History of the camera

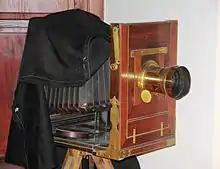
Late 19th-century studio camera

The first permanent photograph of a camera image was made in 1826 by Nicéphore Niépce using a sliding wooden box camera made by Charles and Vincent Chevalier in Paris. Niépce had been experimenting with ways to fix the images of a camera obscura since 1816. The photograph Niépce succeeded in creating shows the view from his window. It was made using an 8-hour exposure on pewter coated with bitumen. Niépce called his process "heliography". Niépce corresponded with the inventor Louis Daguerre, and the pair entered into a partnership to improve the heliographic process. Niépce had experimented further with other chemicals, to improve contrast in his heliographs. Daguerre contributed an improved camera obscura design, but the partnership ended when Niépce died in 1833. Daguerre succeeded in developing a high-contrast and extremely sharp image by exposing on a plate coated with silver iodide, and exposing this plate again to mercury vapor. By 1837, he was able to fix the images with a common salt solution. He called this process "Daguerreotype", and tried unsuccessfully for a couple of years to commercialize it. Eventually, with help of the scientist and politician François Arago, the French government acquired Daguerre's process for public release. In exchange, pensions were provided to Daguerre as well as Niépce's son, Isidore.